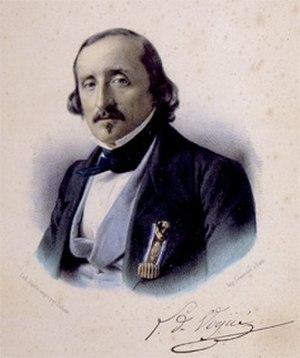
Léonce de Vogüé. Source
La famille de Vogüé, olim d'Alès, est une famille subsistante de la noblesse française. Son nom vient de la terre de Vogüé près d'Aubenas qu'elle hérita de la première famille de Vogüé éteinte en 1326 et dont elle descendait en ligne féminine. Cette première famille possédait également depuis le XIIIᵉ siècle la terre de Rochecolombe sous le nom de laquelle elle était parfois désignée jadis.
Henri Michel Antoine Chapu est un sculpteur et médailleur français, né le 29 septembre 1833 au Mée-sur-Seine et mort le 21 avril 1891 dans le 7ᵉ arrondissement de Paris.
Léonce Louis Melchior, marquis de Vogüé, est un homme politique et agriculteur français.